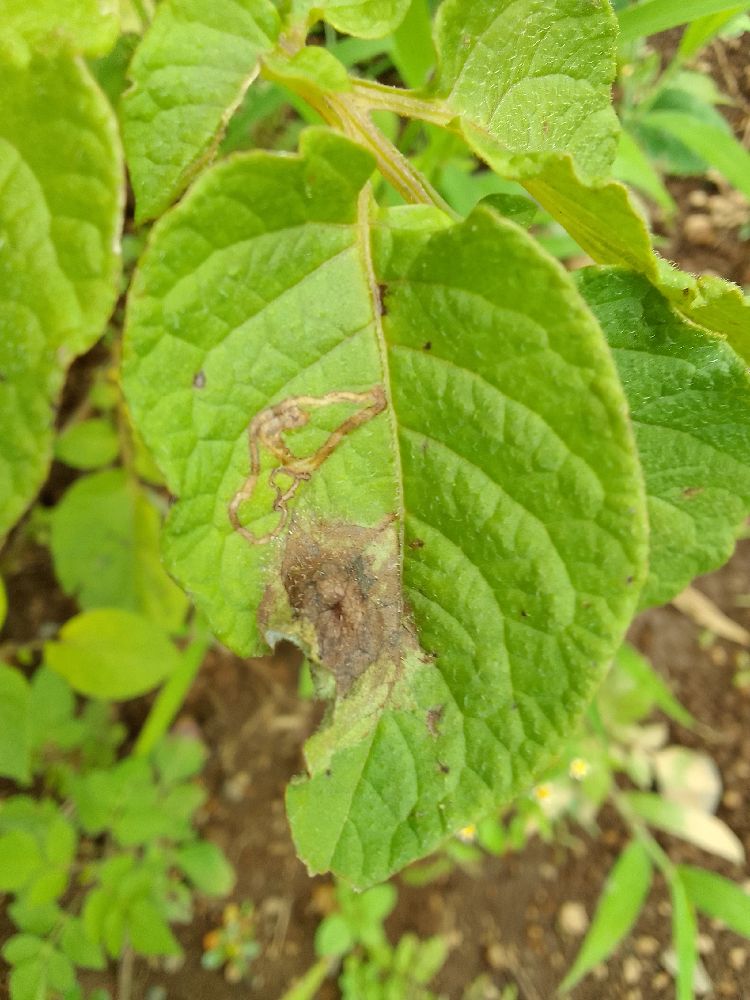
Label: Late blight